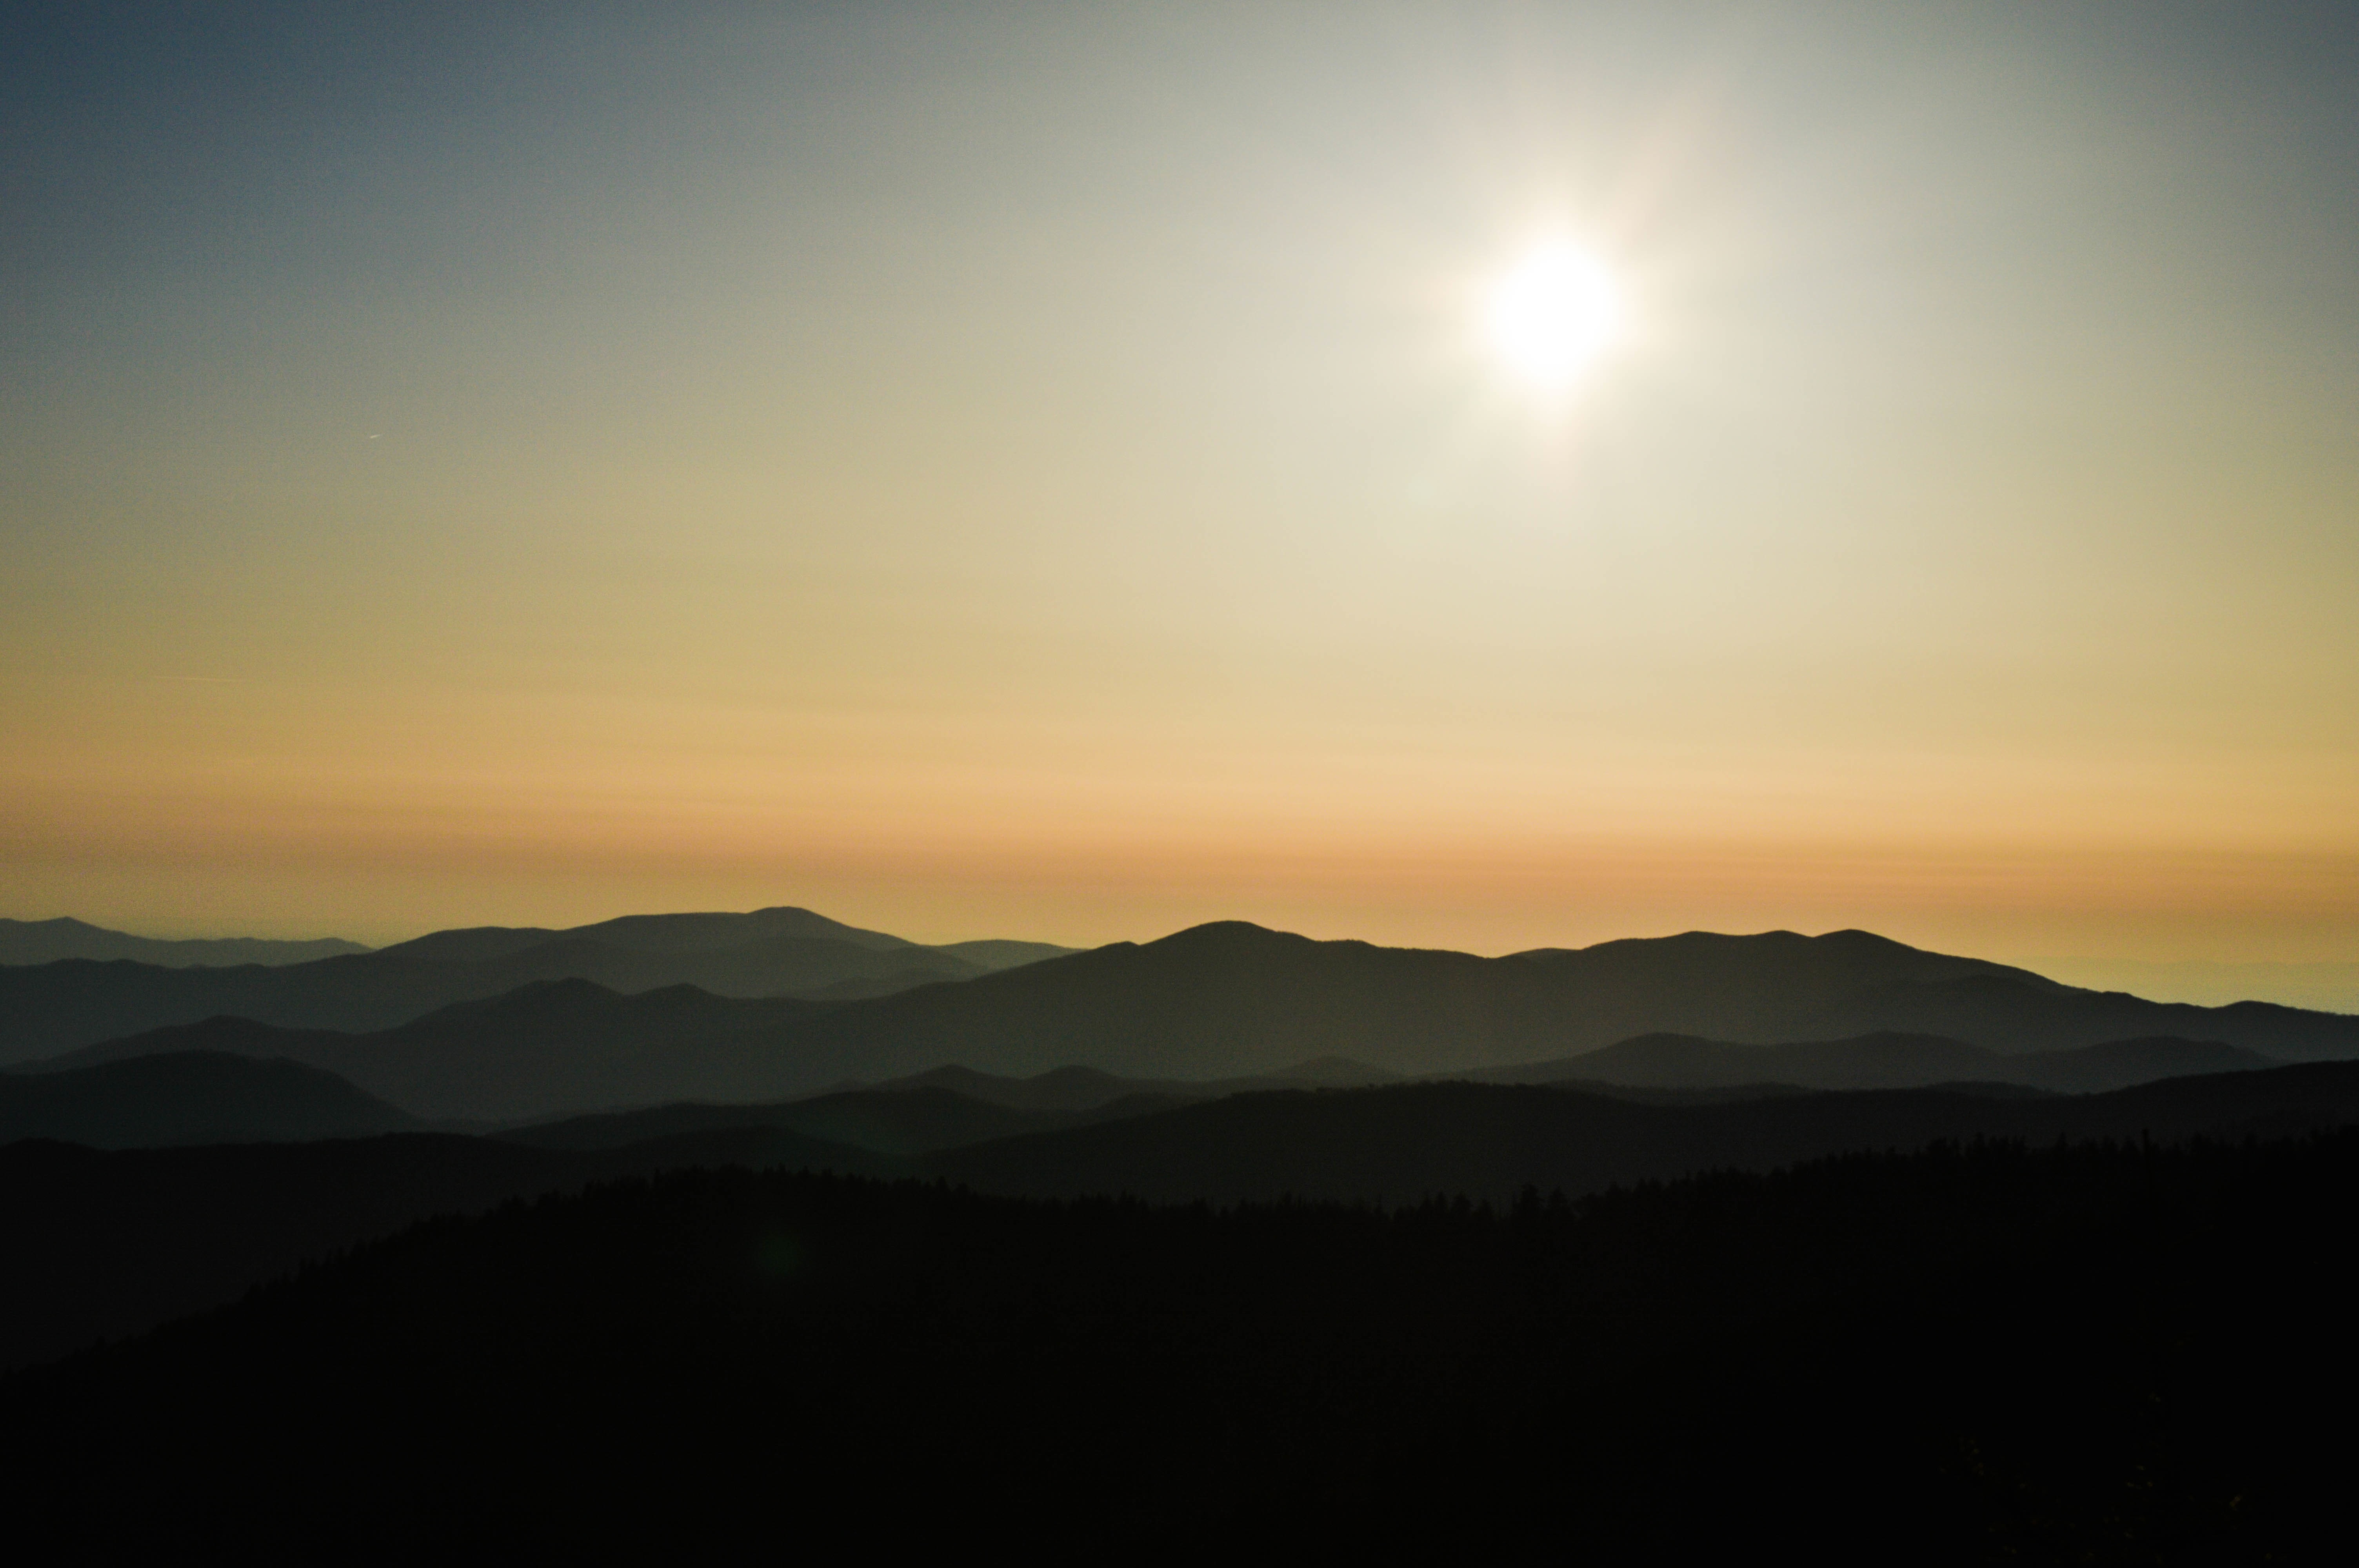
horizon, mountain, sun, fog, sunrise, sunset, mist, sunlight, morning, hill, dawn, atmosphere, dusk, evening, haze, plain, plateau, afterglow, landform, atmospheric phenomenon, mountainous landforms